Marta Sango

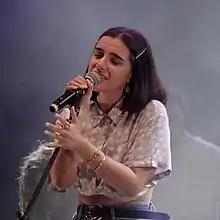
Marta Sango in 2019

Marta Sánchez Gómez (Torre del Mar, Málaga, June 28, 2000), better known as Marta Sango, is a Spanish singer who rose to fame after her participation in the program Operación Triunfo 2018.